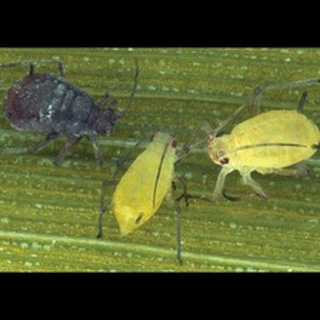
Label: wheat_aphid